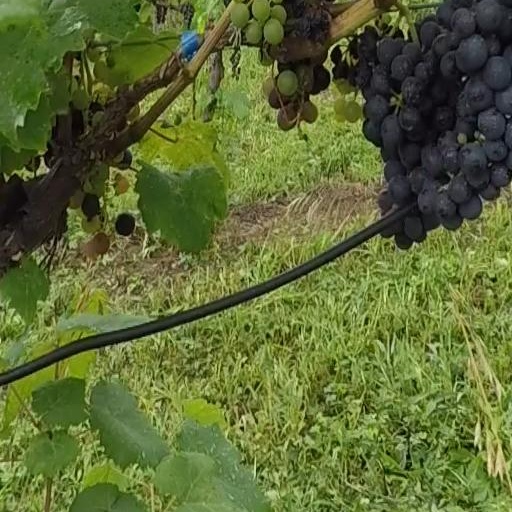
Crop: grape